George Floyd protests in Nebraska

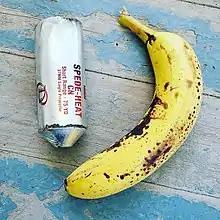
A tear gas canister fired by police at protesters, found the morning of June 1 on O Street in Lincoln. A banana has been included for scale.

On the morning of Friday, May 29, people gathered at the State Capitol to protest. In the early morning hours of May 30, people gathered at around 27th and O Streets to protest. Later the protest migrated to the EZ GO gas station on 25th and O St. Protesters and police officers stood on each side of the gas station parking lot as multiple protesters yelled at the police while others broke into and vandalized businesses in the area. After throwing water bottles, rocks and fireworks at the officers they decided to finally approach the protesters and detain as many as possible. Eight police officers were injured with one requiring advanced medical treatment, Tear gas and rubber bullets were used, and several arrests were made.